Hearing aid

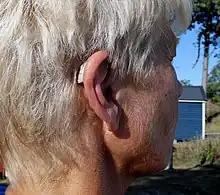
A modern behind the ear hearing aid. The audio tube to the speaker is barely visible.

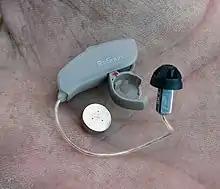
A modern behind the ear hearing aid with a minicell battery

Behind the ear hearing aids are one of two major classes of hearing aids – behind the ear (BTE) and in the ear (ITE). These two classes are distinguished by where the hearing aid is worn. BTE hearing aids consist of a case which hangs behind the pinna. The case is attached to an earmold or dome tip by a traditional tube, slim tube, or wire. The tube or wire courses from the superior-ventral portion of the pinna to the concha, where the ear mold or dome tip inserts into the external auditory canal. The case contains the electronics, controls, battery, and microphone(s).The loudspeaker, or receiver, may be housed in the case (traditional BTE) or in the earmold or dome tip (receiver-in-the-canal, or RIC). The RIC style of BTE hearing aid is often smaller than a traditional BTE and more commonly used in more active populations.